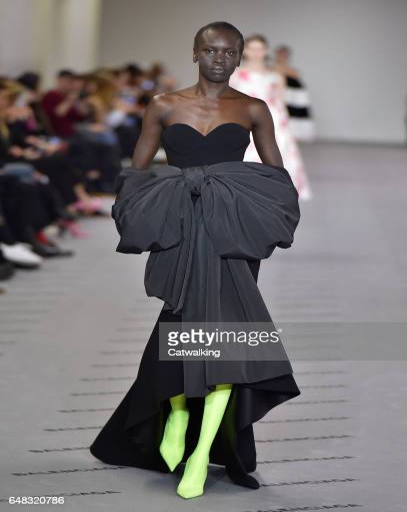
a model walks the runway at the fashion show during event